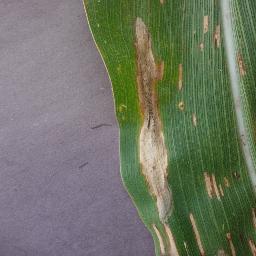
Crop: corn
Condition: (maize)_northern_blight